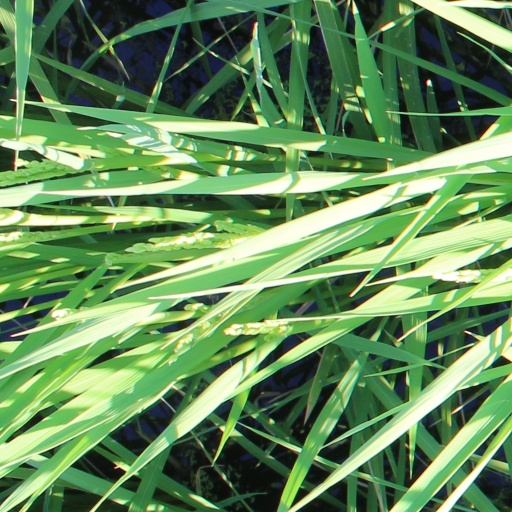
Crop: rice